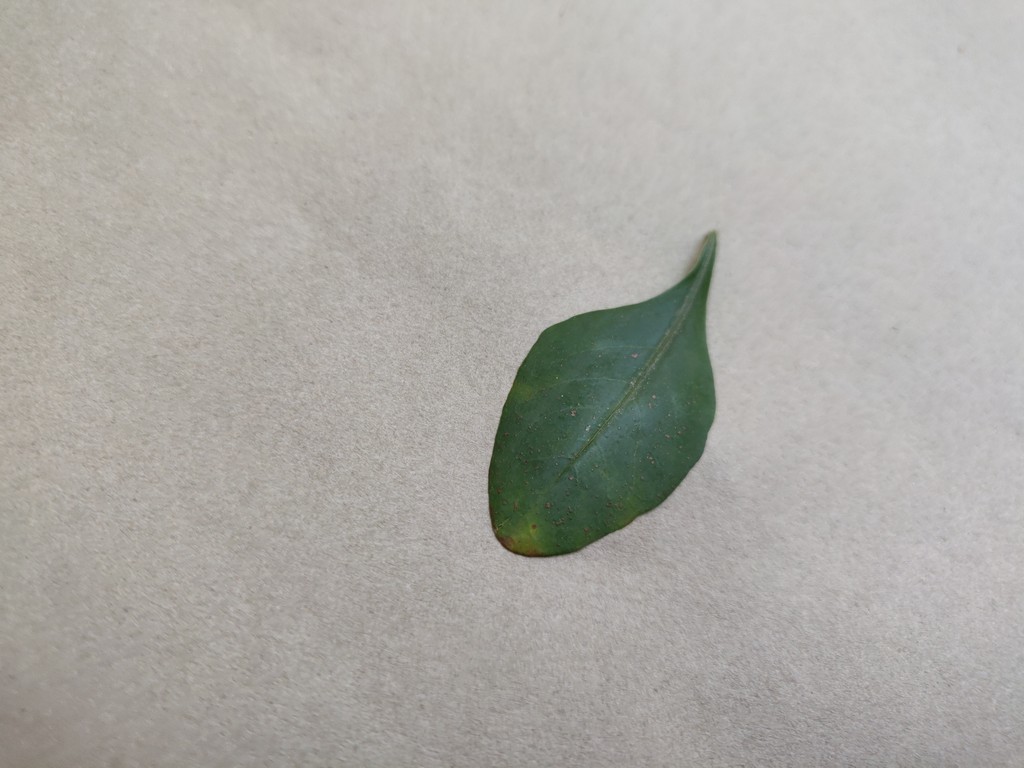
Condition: Unhealthy
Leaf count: single
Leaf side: front